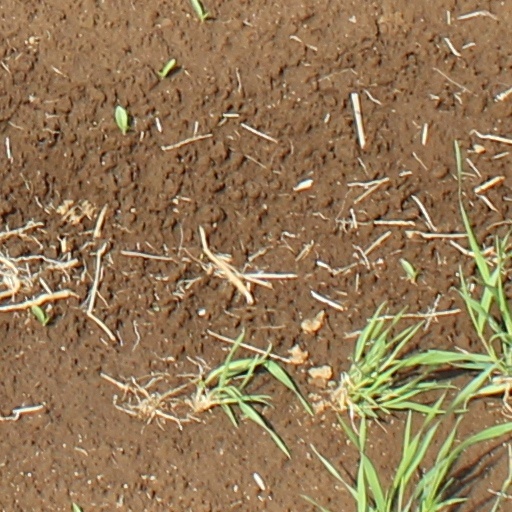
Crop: wheat